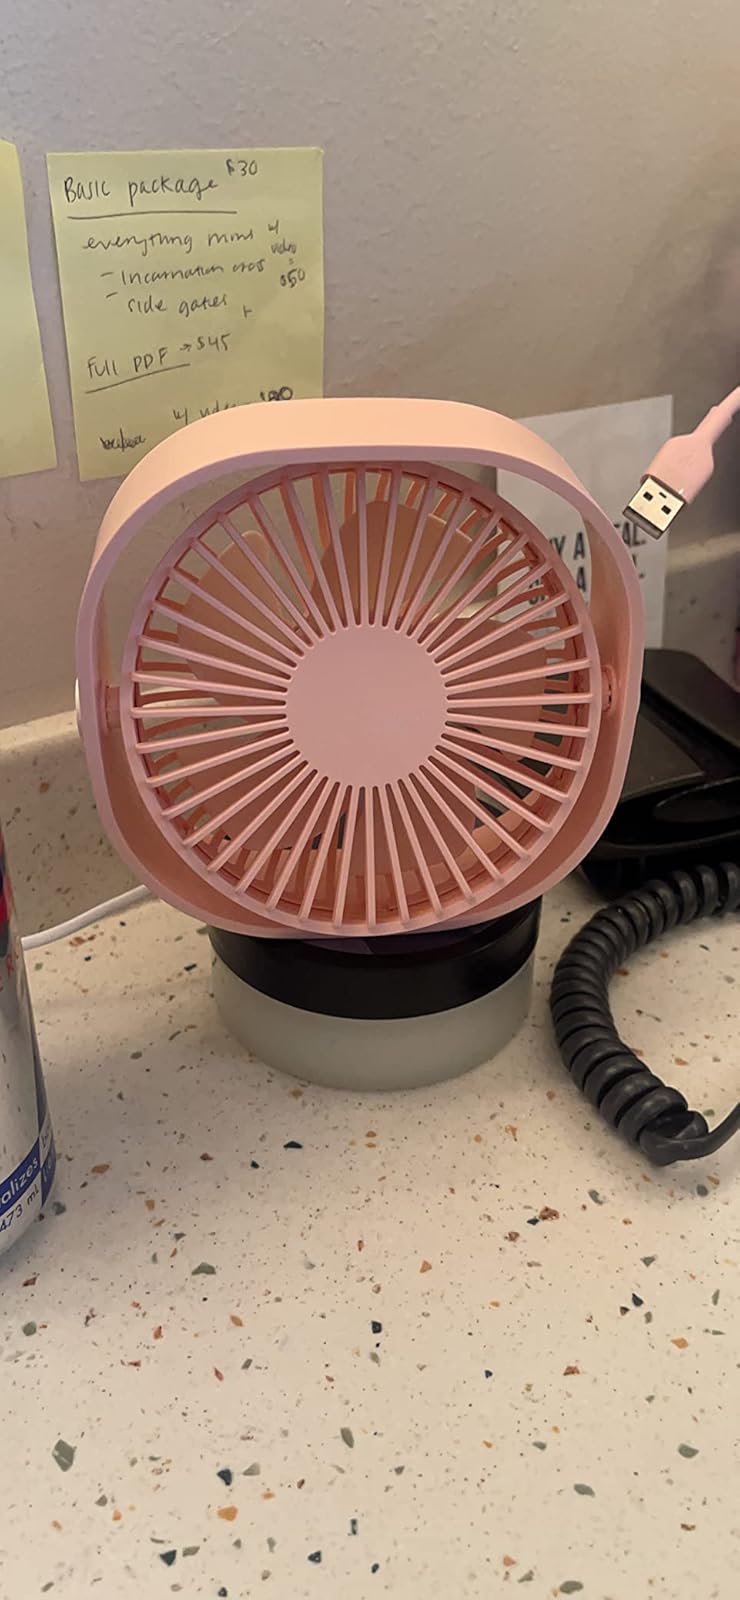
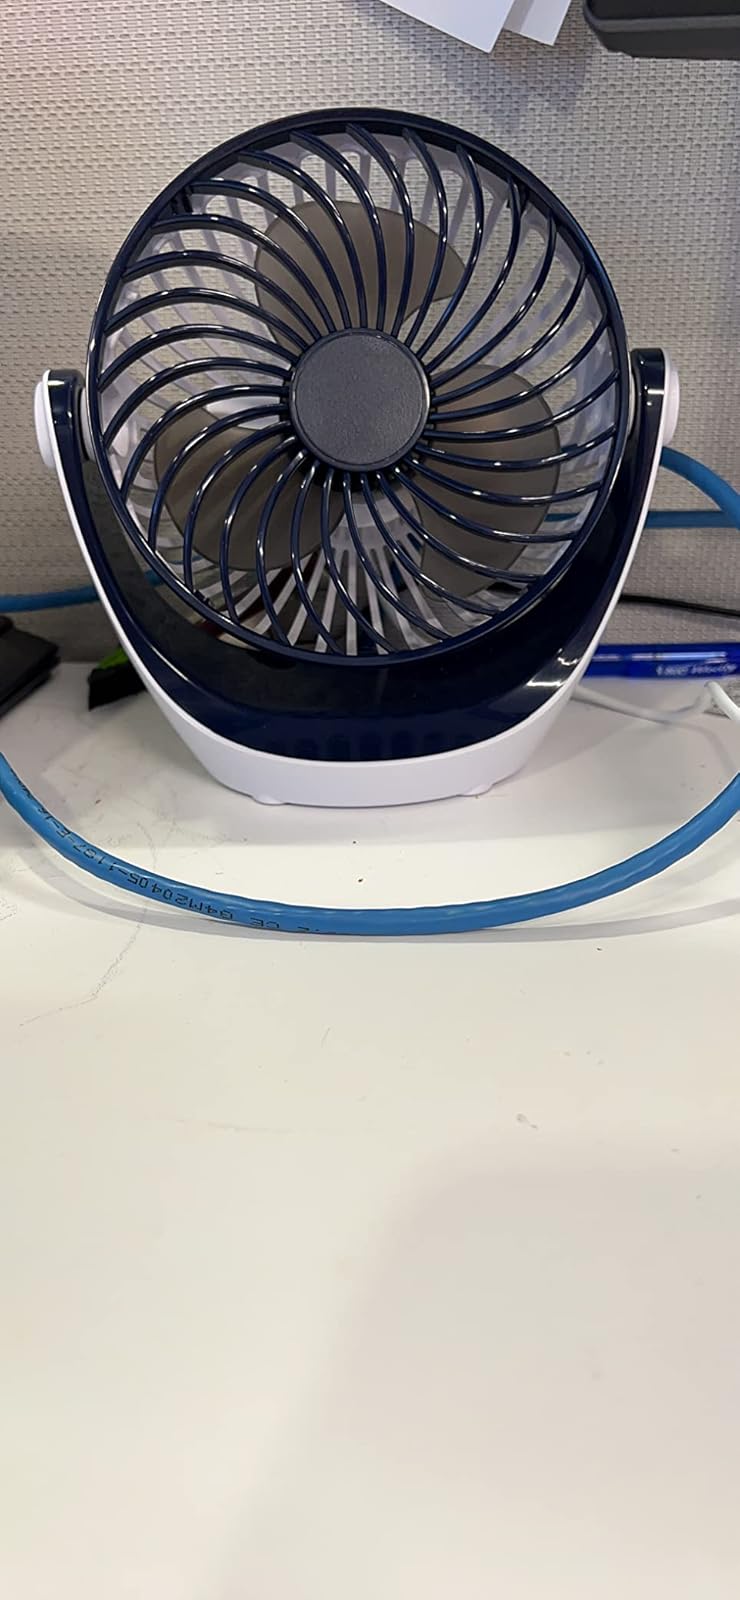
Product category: fan
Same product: no